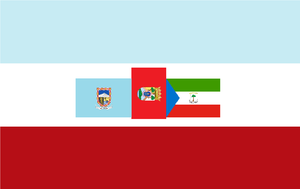
Drapeau de la province d' Bioko del Norte, en République de Guinée équatoriale.
La province de Bioko-Norte est l'une des sept provinces de la Guinée équatoriale. Elle est la deuxième province du pays en terme d'habitants.